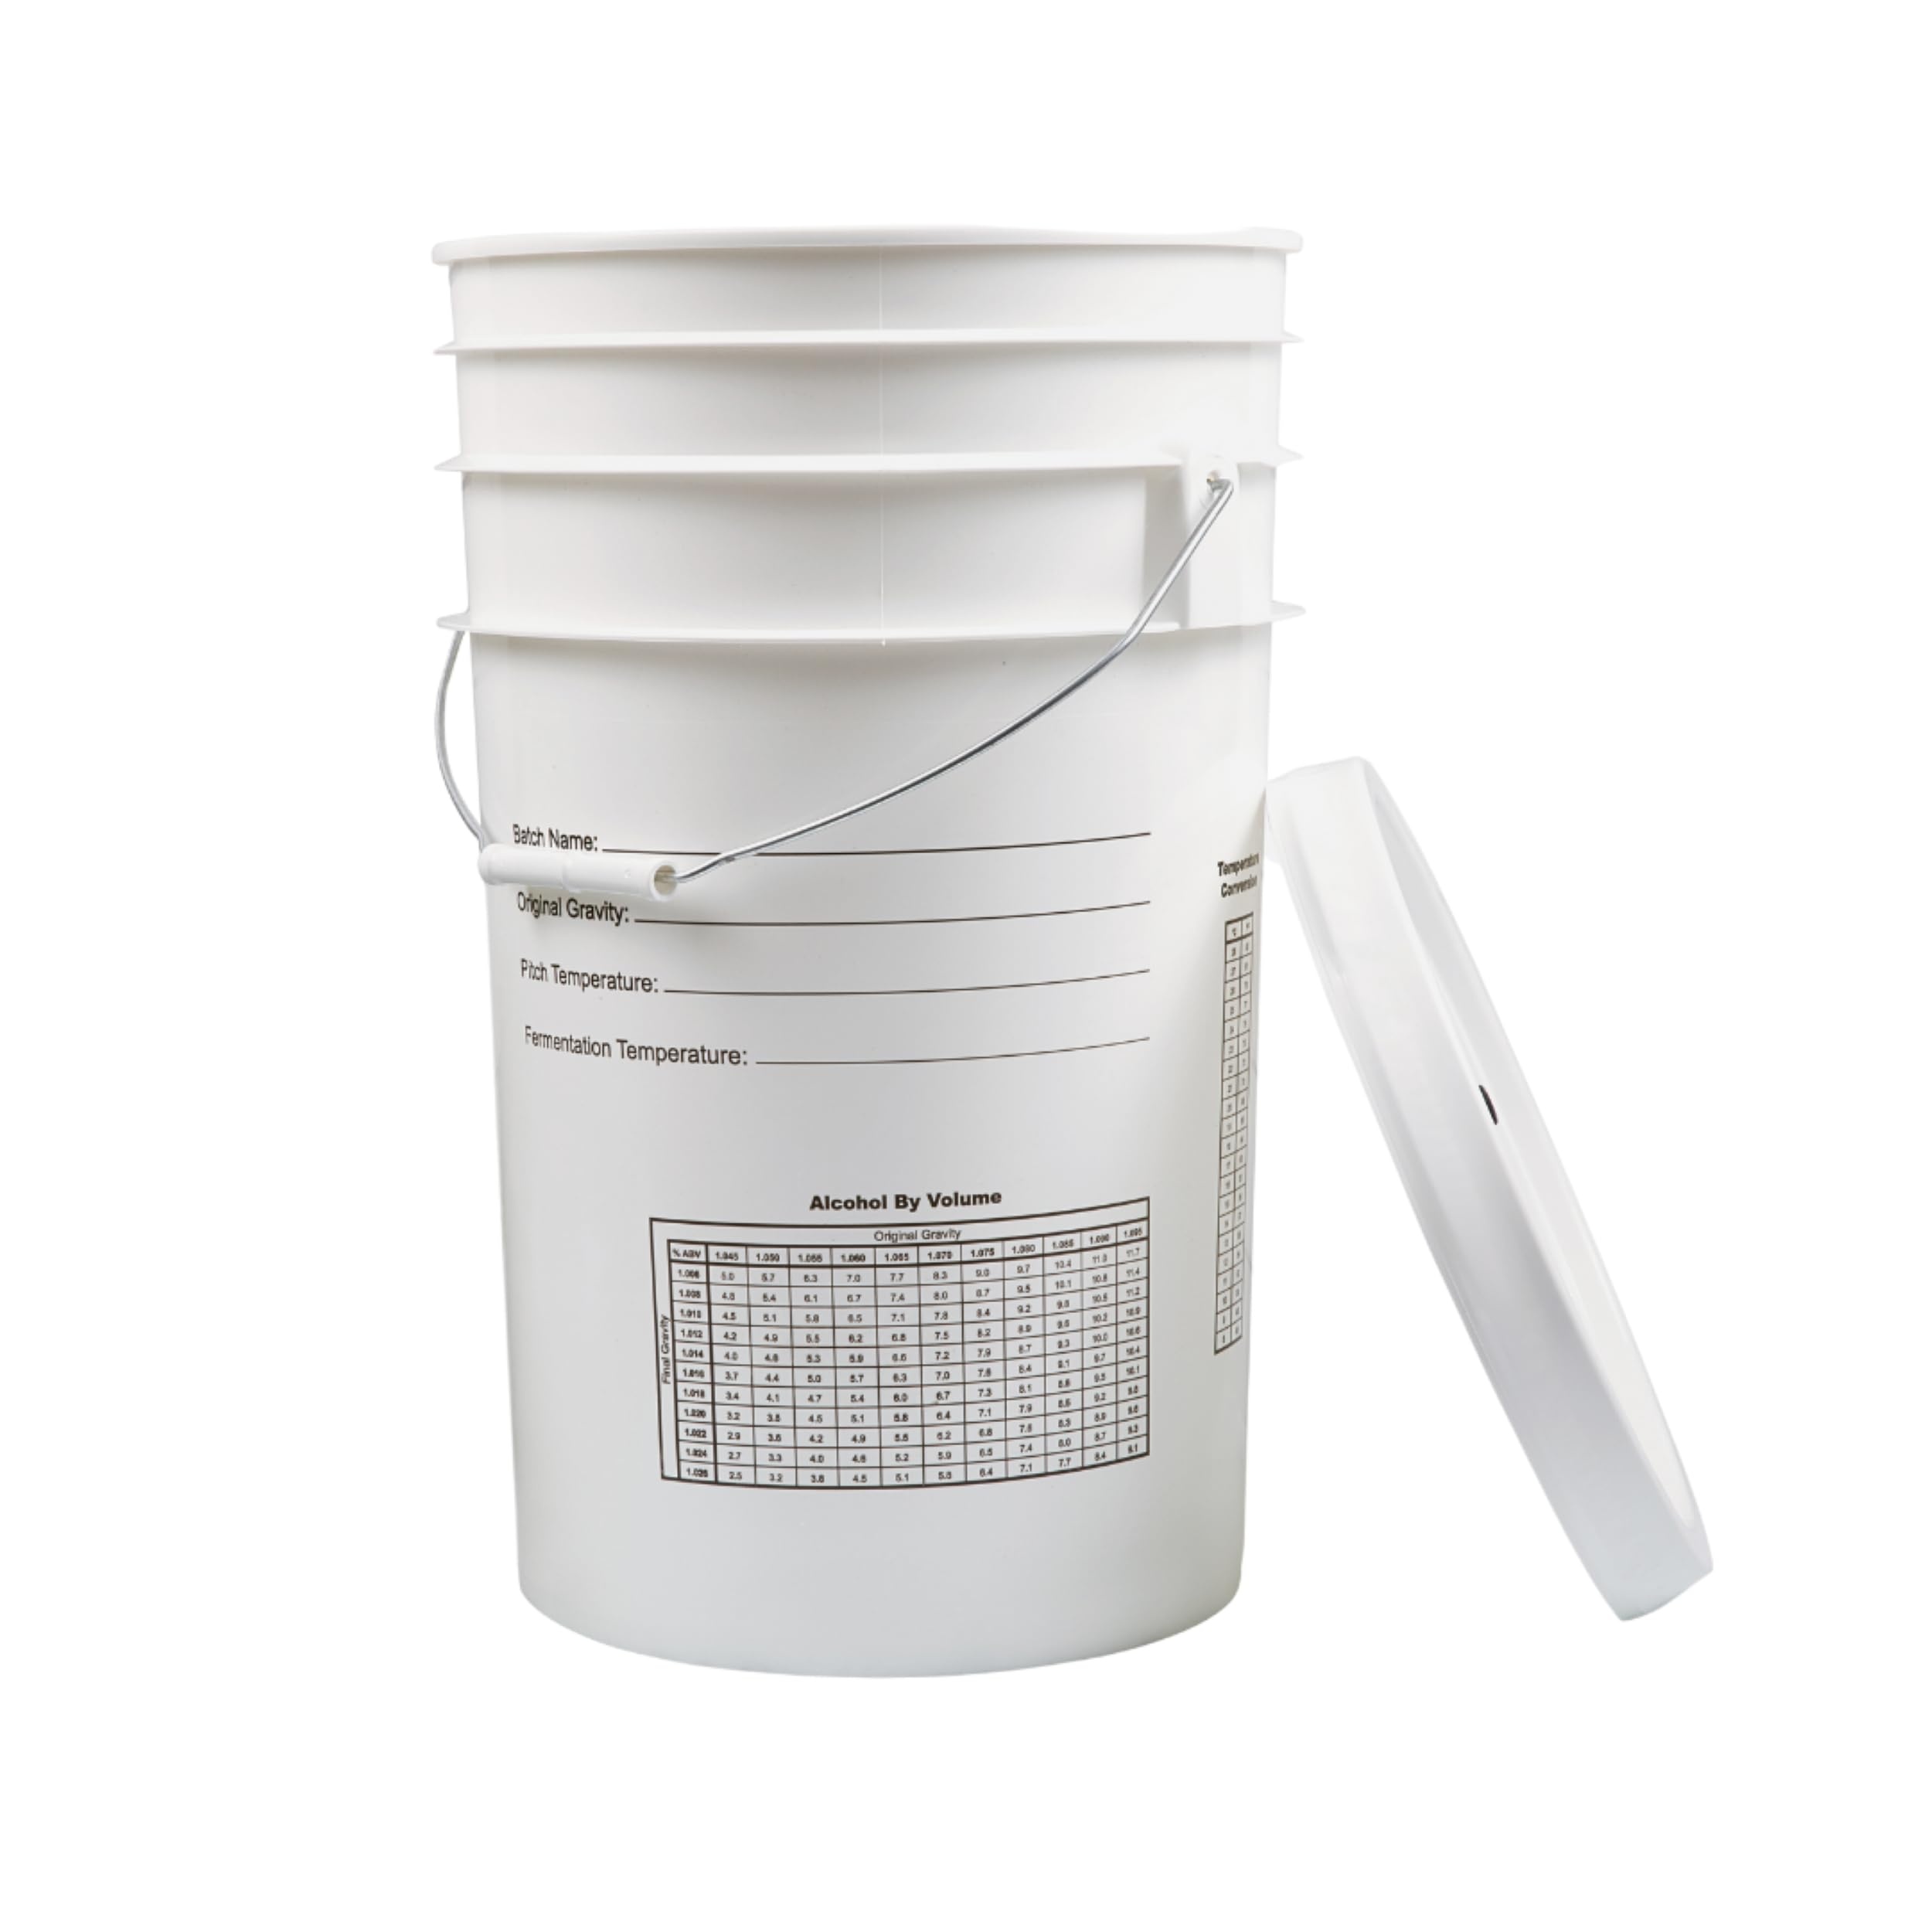
Fastrack 6.5 Gallon Fermenting Bucket with Lid | White | 100% Food Grade-BPA Free Fermenting Brew Bucket for your Beer, Wine or any other Fermented Beverage
Brand: FastRack Color: Multi Features: WHAT'S INCLUDED: With this purchase, you'll receive a 6.5 gallon beer fermenter made from food grade HDPE. This fermentation bucket is 100% BPA free, safe for beer fermentation. Comes complete with drilled lid grommet for an airlock. Very popular with brewers to be used as a bottling bucket as well. FastRack fermenting buckets are very easy to clean and sanitize. DURABLE FOOD-GRADE PLASTIC: This sturdy fermenting bucket is the same reliable option included in many of our kits. Made from food-grade plastic, it’s a cost-effective solution for brewing beer, wine, mead, cider, or other fermented beverages. Our fermentation bucket is especially well-suited for high-krausen beers, thanks to the ample headspace it provides during primary fermentation. LIGHTWEIGHT & EASY TO HANDLE: Lightweight and easy to carry, the FastRack Plastic fermenting bucket is much easier to get rid of sediment from the bottom. With our simple cover, just open the lid to pull your hydrometer samples or add dry hops and flavorings into the primary fermenting bucket. No need to struggle with the narrow neck of a glass carboy. OUR COMMITMENT TO YOU: At FastRack, we stand behind the quality of our products and the trust our customers place in us. Your experience matters. If your order arrives damaged or incomplete, reach out—we’ll make it right. Binding: Tools & Home Improvement Release Date: 29-07-2017 model number: B009CTQ99Q Part Number: B03A Details: 6.5 Bucket with lid and grommet EAN: 0055848002167 Package Dimensions: 19.1 x 13.5 x 13.1 inches
Brand: FastRack
Category: Arts & Entertainment > Hobbies & Creative Arts > Homebrewing & Winemaking Supplies > Homebrewing & Winemaking Kits